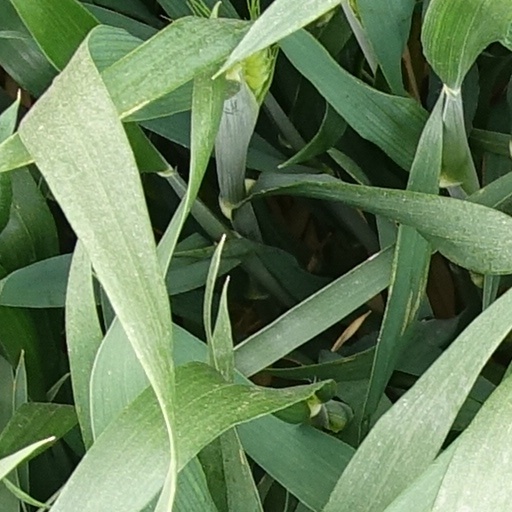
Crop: wheat